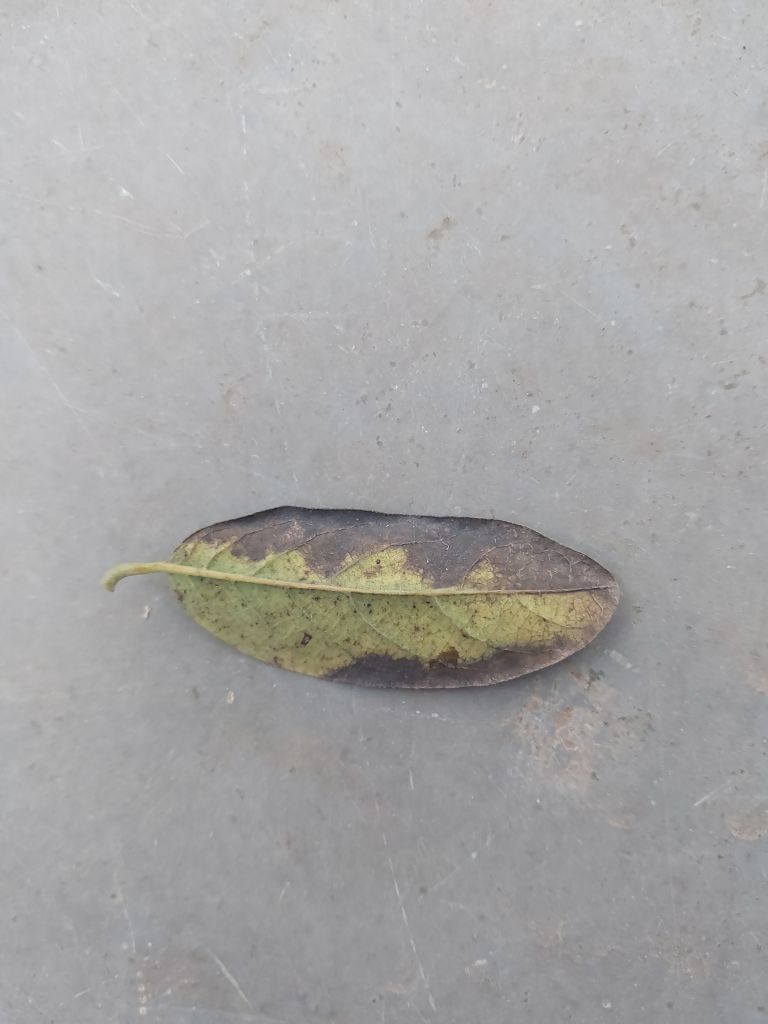
Disease label: Leaf spot on Leaves